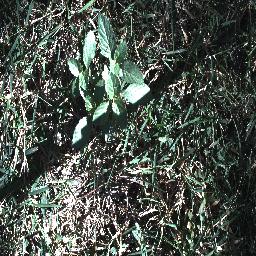
Label: snake_weed